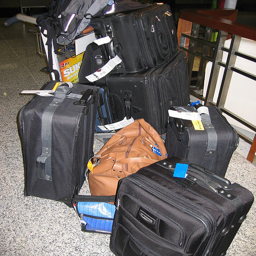
A pile of luggage sitting next to each other on a floor.
A stack of multiple luggage bags piled all together.
some black suitcases and a brown bag and a railing
A bunch of luggage sitting on the ground.
Several black suitcases are piled on top of each other.